Lake Habbaniyah

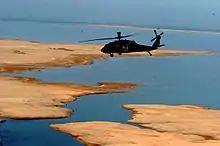
U.S. Army helicopter over Lake Habbaniyah, May 2008

Lake Habbaniyah ( "Buḥayrat al-Ḥabbāniya") is a lake located halfway between Ramadi and Fallujah near Al-Taqaddum (TQ) Air Base in Al Habbaniyah in Anbar Province, Iraq.